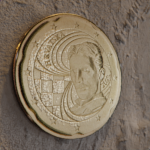
Coin value: 20cents
Country: hr
Edition: standard